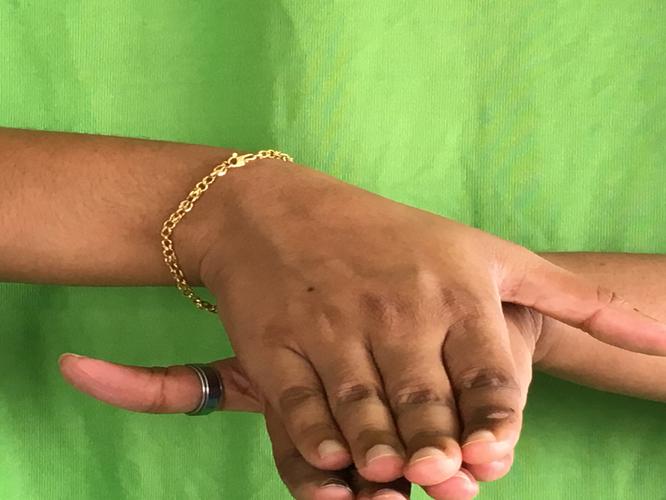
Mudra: Matsya
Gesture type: double_hand